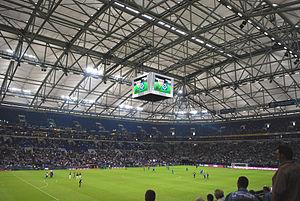
Le Championnat d'Allemagne de football est créé en 1903. Jusqu'en 1963, le statut des clubs est amateur et le championnat national consiste en une phase finale entre les différents champions régionaux. Le championnat professionnel à poule unique, la Bundesliga, est créé en 1963. Le Bayern Munich, vainqueur en 2019-2020, détient le record du nombre de victoires, avec 30 titres.